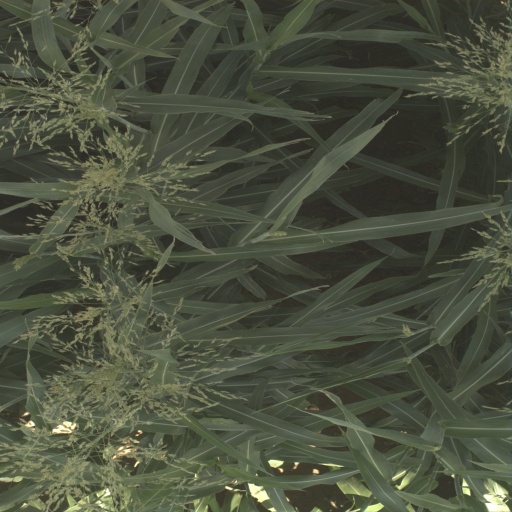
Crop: sorghum